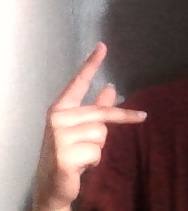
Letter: dha